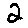
Label: 2